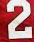
Number: 2